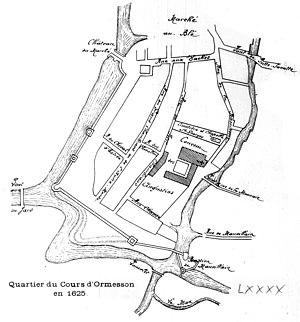
vue ancienne du cours.
Le Pont Putte Savate est situé à Châlons-en-Champagne, il passe au-dessus du Mau. Son nom évoque l'ancien nom de la rue Croix-des-Teinturiers sur laquelle il est situé, nom qui fut changé en 1823. Alors en bois, il fut rebâtit en pierre au début du XIXe siècle. L'appellation Putte Savate date du Moyen Âge, à l'époque où les tanneurs exerçaient leur activité «puante».